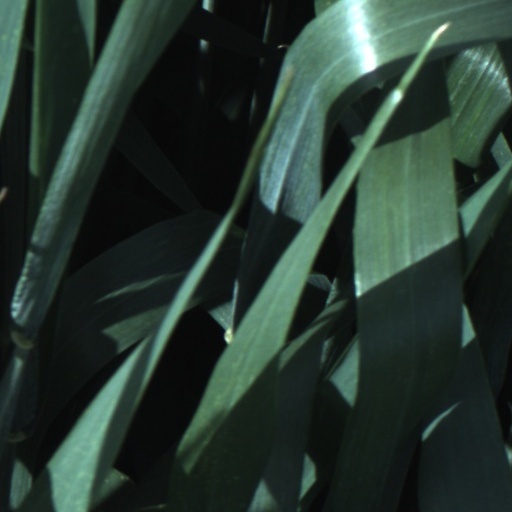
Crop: wheat